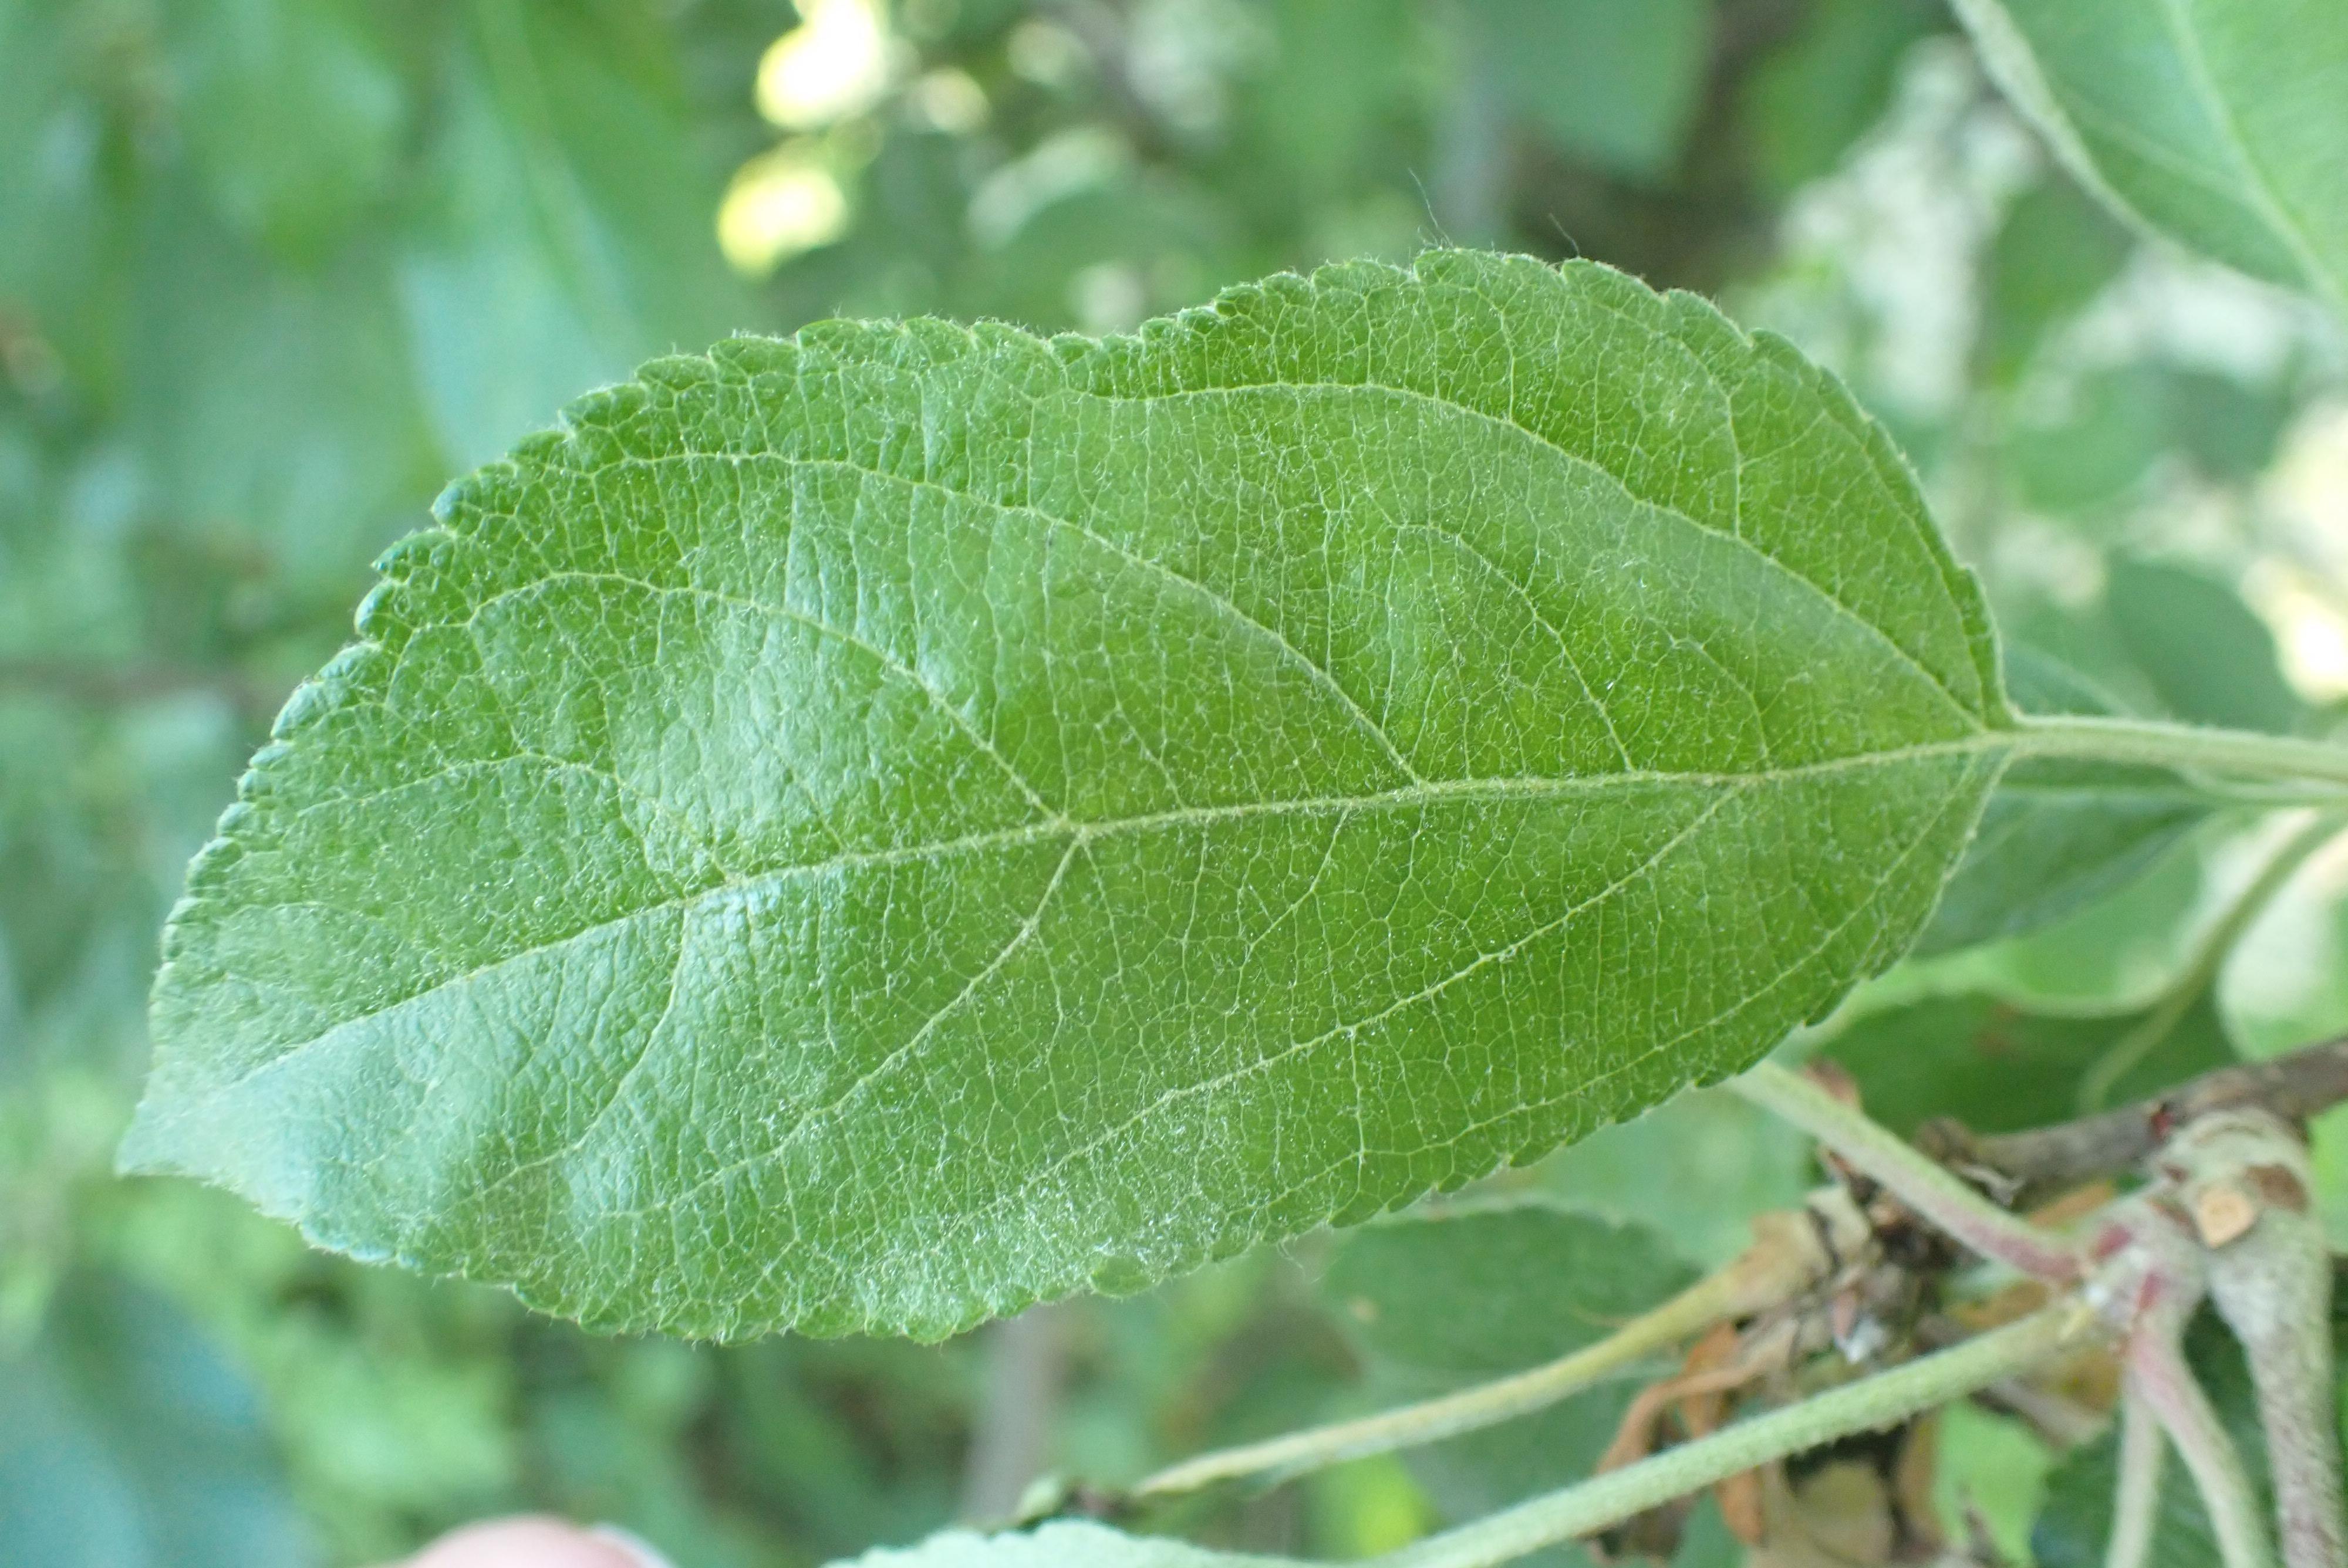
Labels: healthy